Military history of the Mi'kmaq

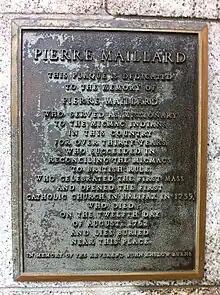
Pierre Maillard, Negotiator for the Miꞌkmaq, Plaque, St. Mary's Basilica (Halifax), Nova Scotia (He is reported to be buried on the grounds of St. Paul's Church (Halifax))

The Acadians and Mi'kmaq fought in the Annapolis region. They were victorious in the Battle of Bloody Creek. Acadians being deported from Annapolis Royal, Nova Scotia on the ship "Pembroke" rebelled against the British crew. After fighting off an attack by another British vessel on 9 February 1756, the Acadians took 8 British prisoners to Quebec.